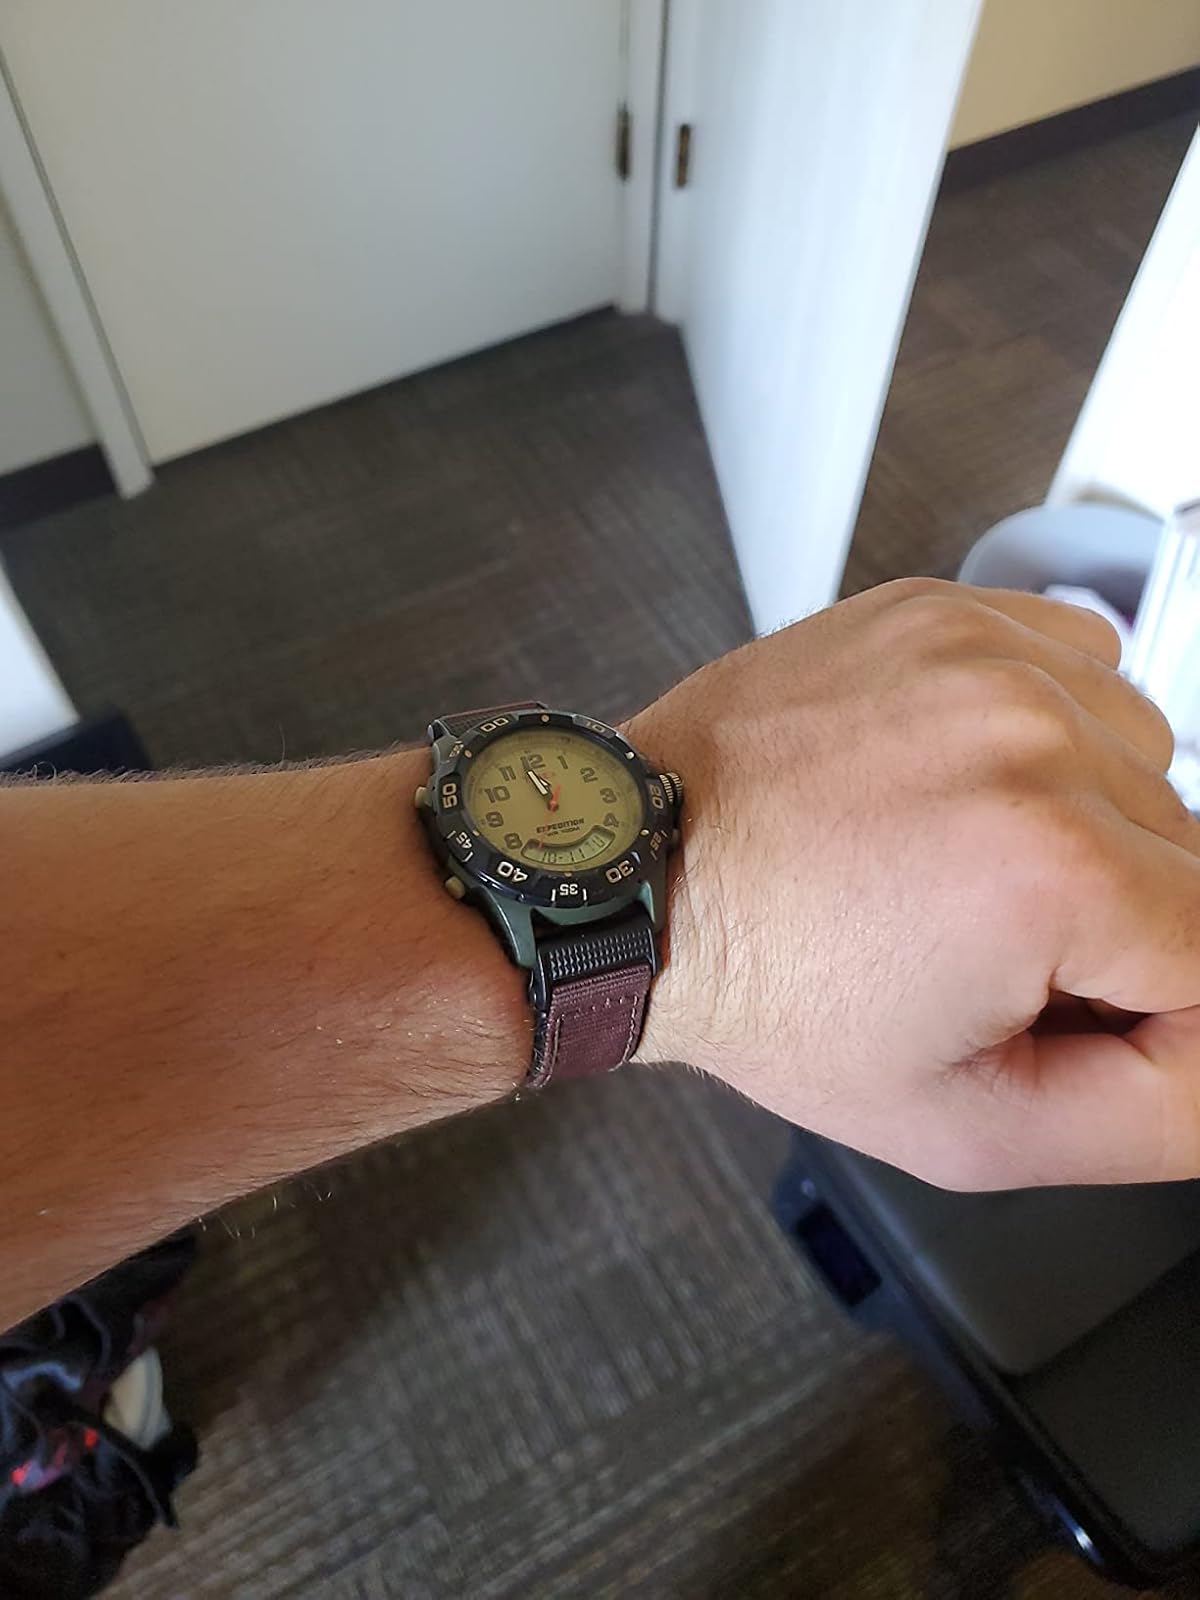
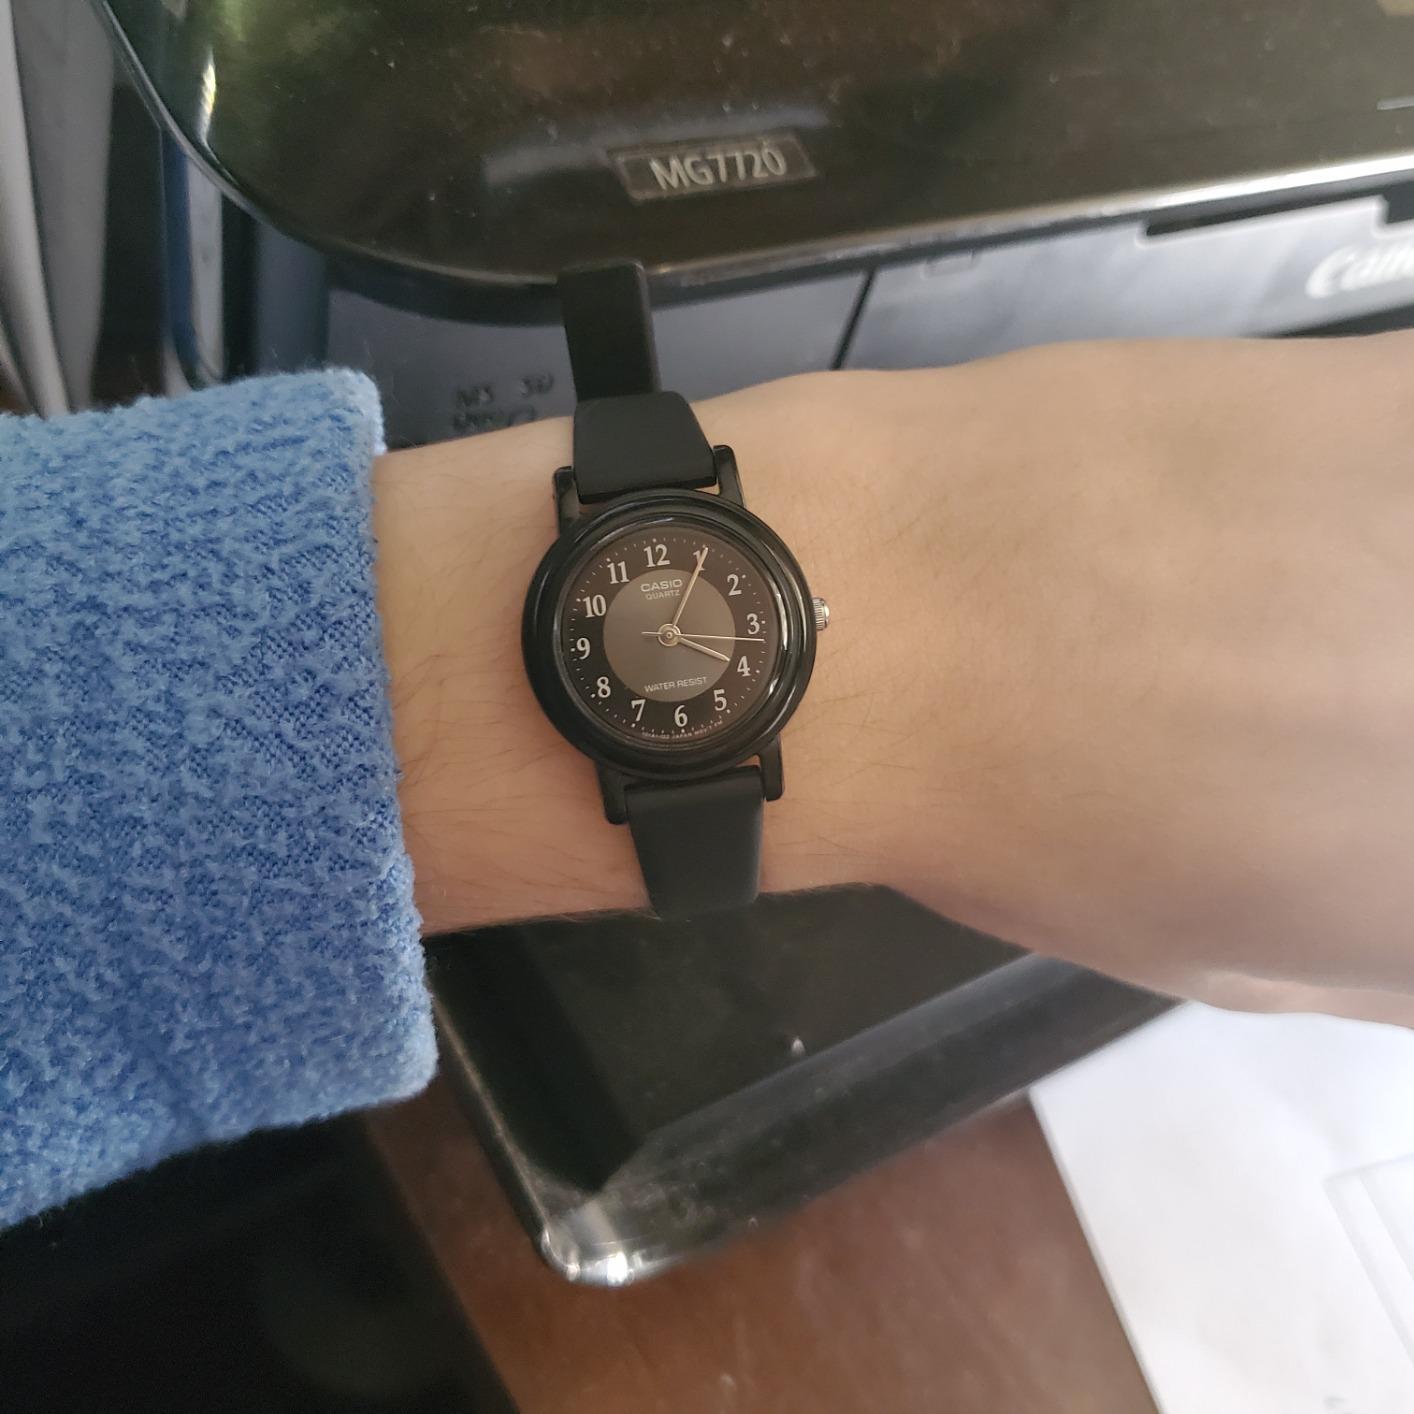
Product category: accessories_watch
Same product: no